400

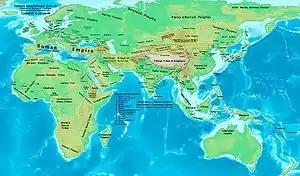
The Eastern Hemisphere in 400

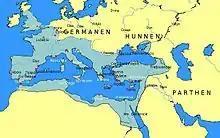
Europe in 400

Year 400 (CD) was a leap year starting on Sunday of the Julian calendar. In the Roman Empire, it was known as the Year of the Consulship of Stilicho and Aurelianus (or, less frequently, year 1153 "Ab urbe condita"). The denomination 400 for this year has been used since the early medieval period, when the Anno Domini calendar era became the prevalent method in Europe for naming years.